Jo Giæver Tenfjord

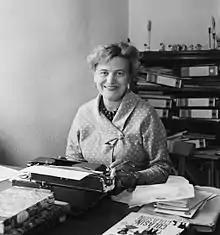
Jo Giæver Tenfjord in 1964

Johanne Giæver Tenfjord (13 August 1918 – 12 June 2007) was a Norwegian librarian, educator, children's writer and translator.